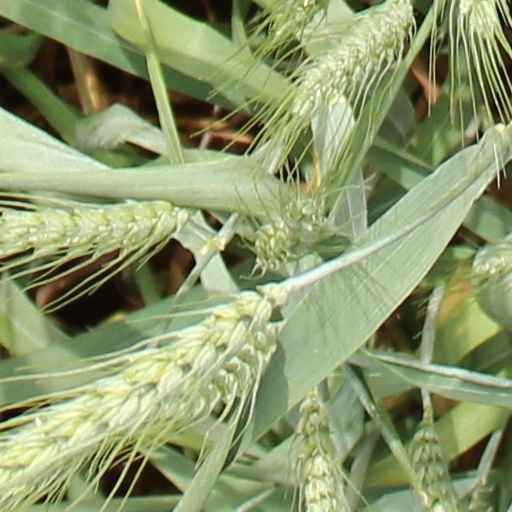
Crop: wheat